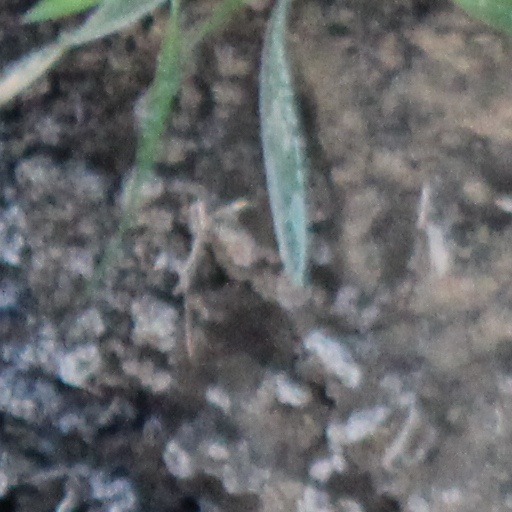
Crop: wheat